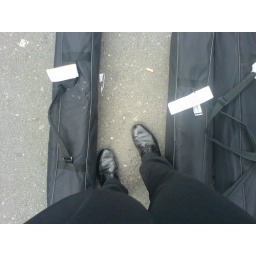
This is how I travel around Norway, as a rock paper scissors ambassador and referee.